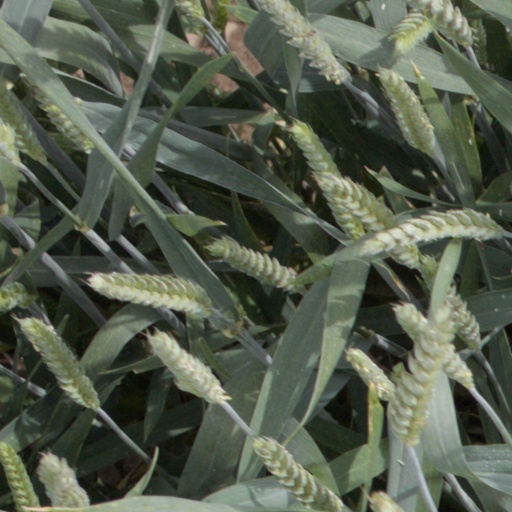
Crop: wheat